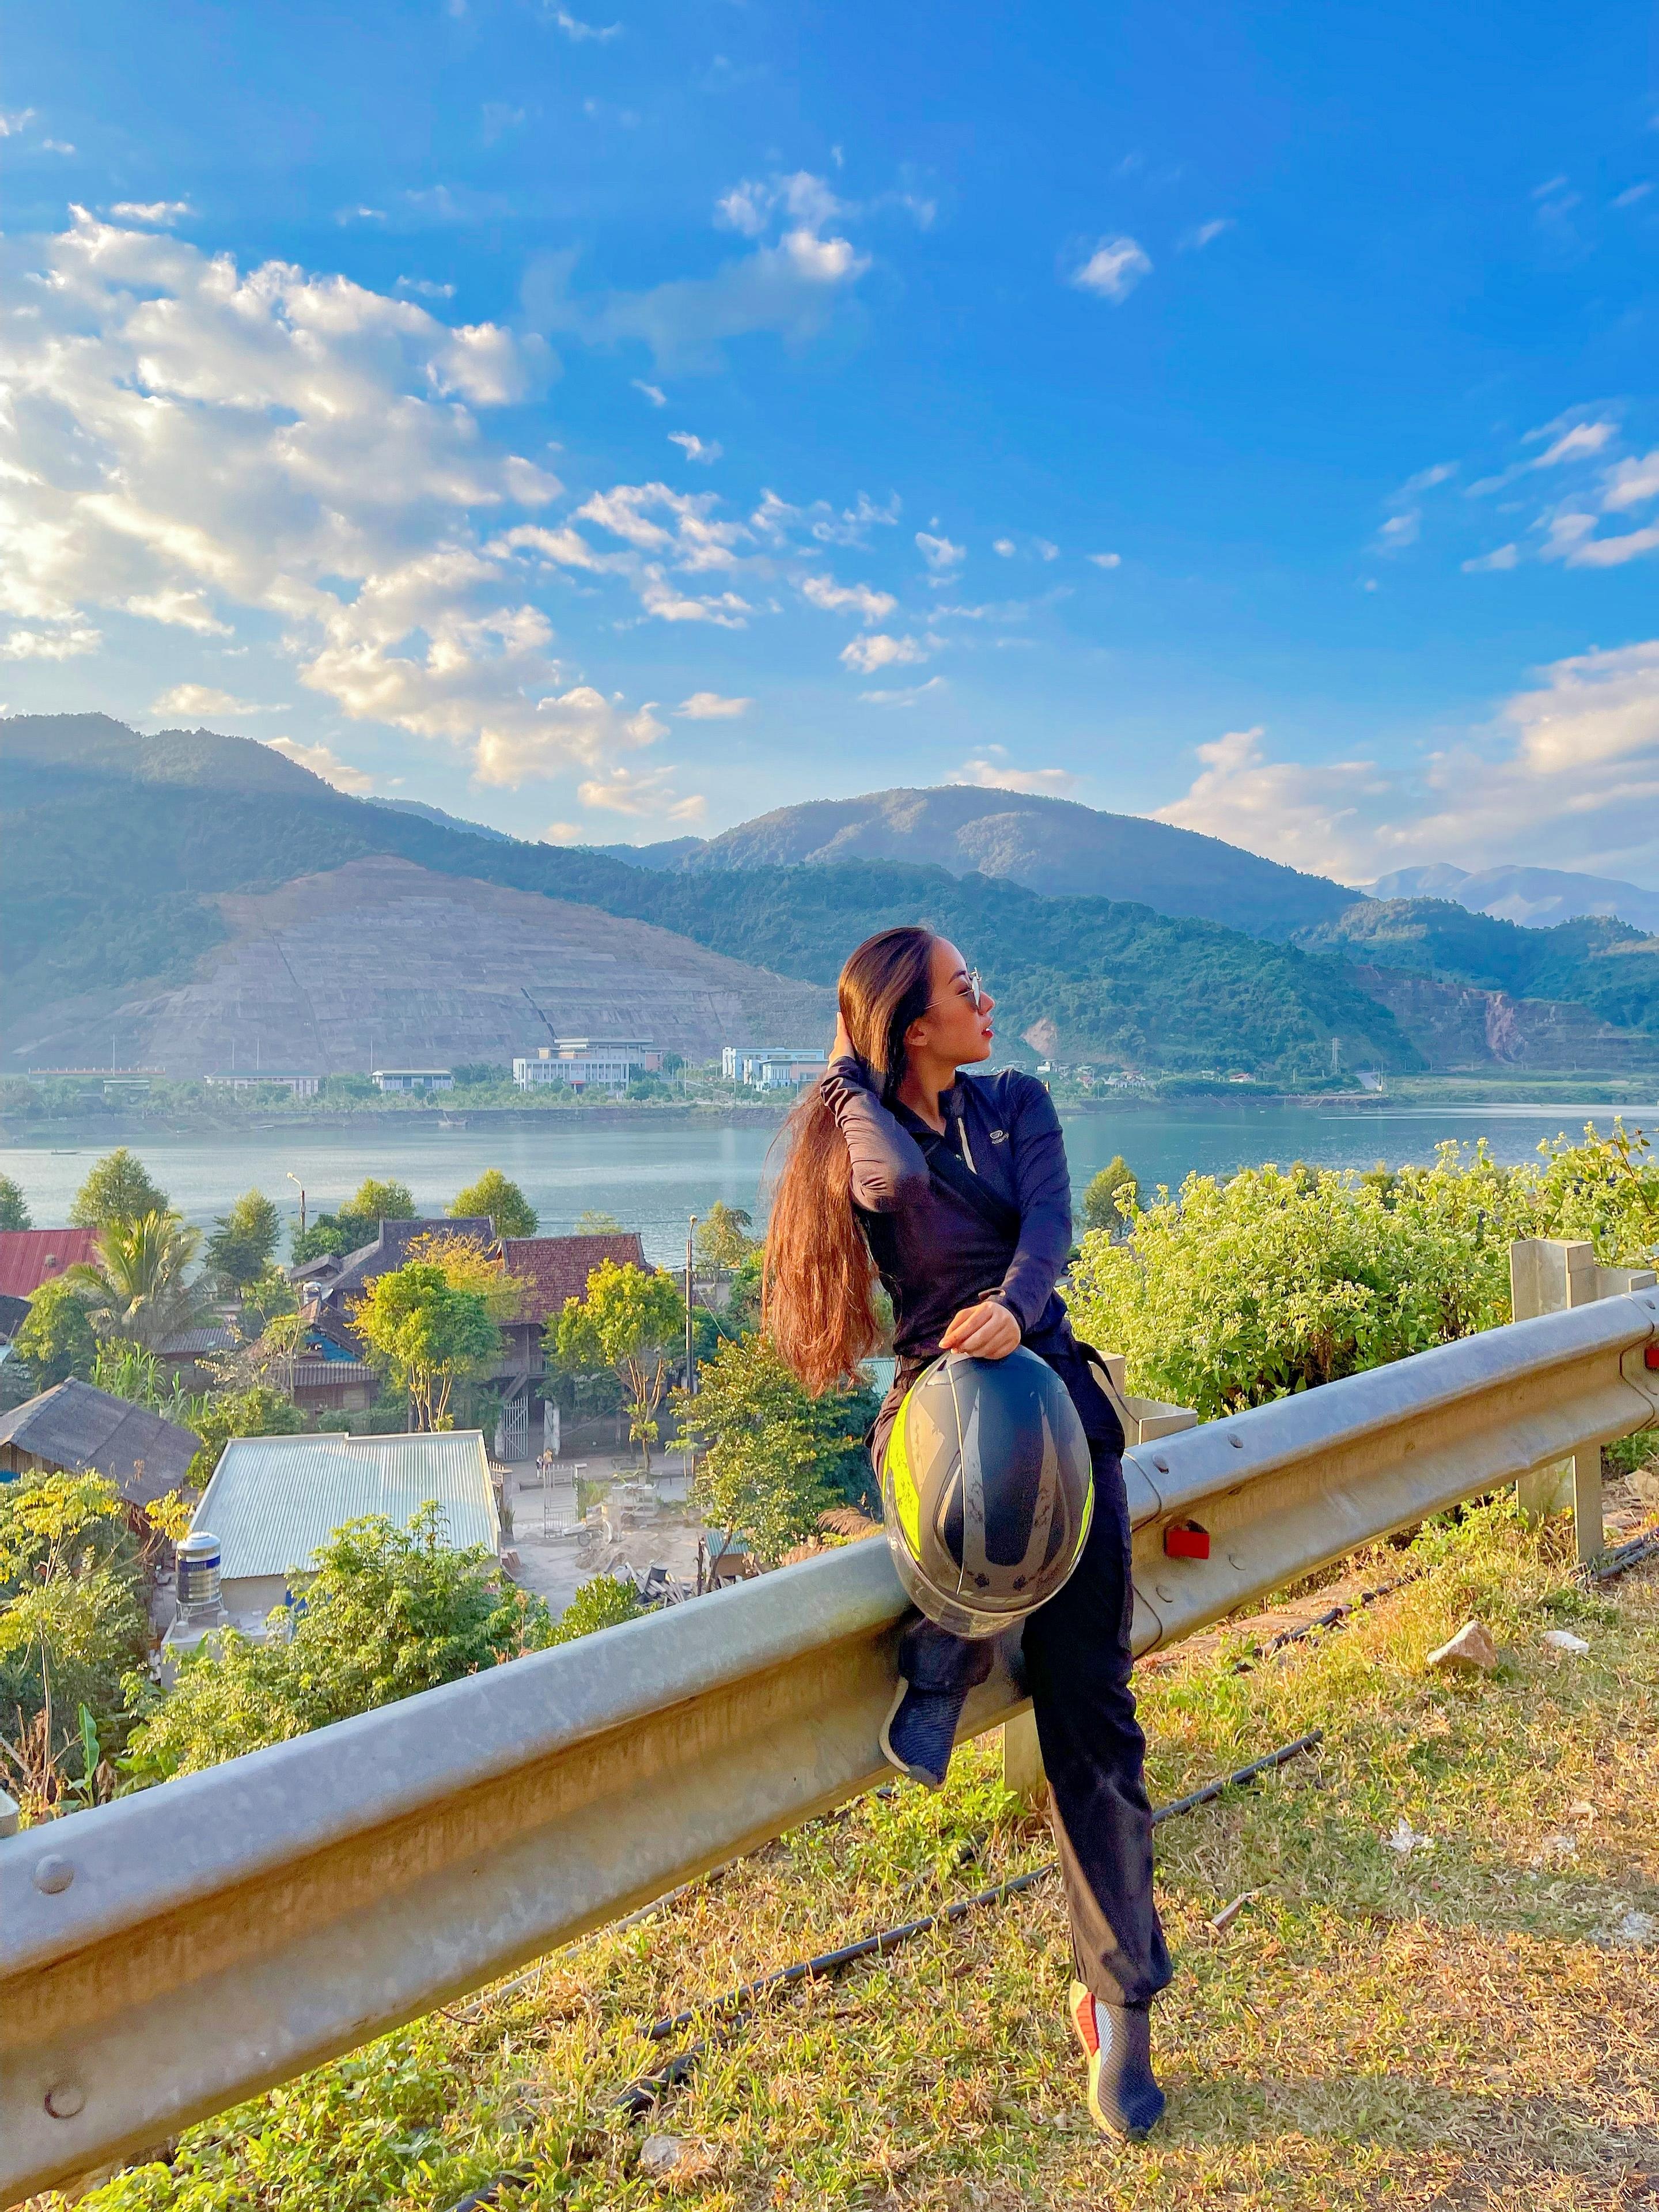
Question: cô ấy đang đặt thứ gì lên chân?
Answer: một chiếc nón bảo hiểm